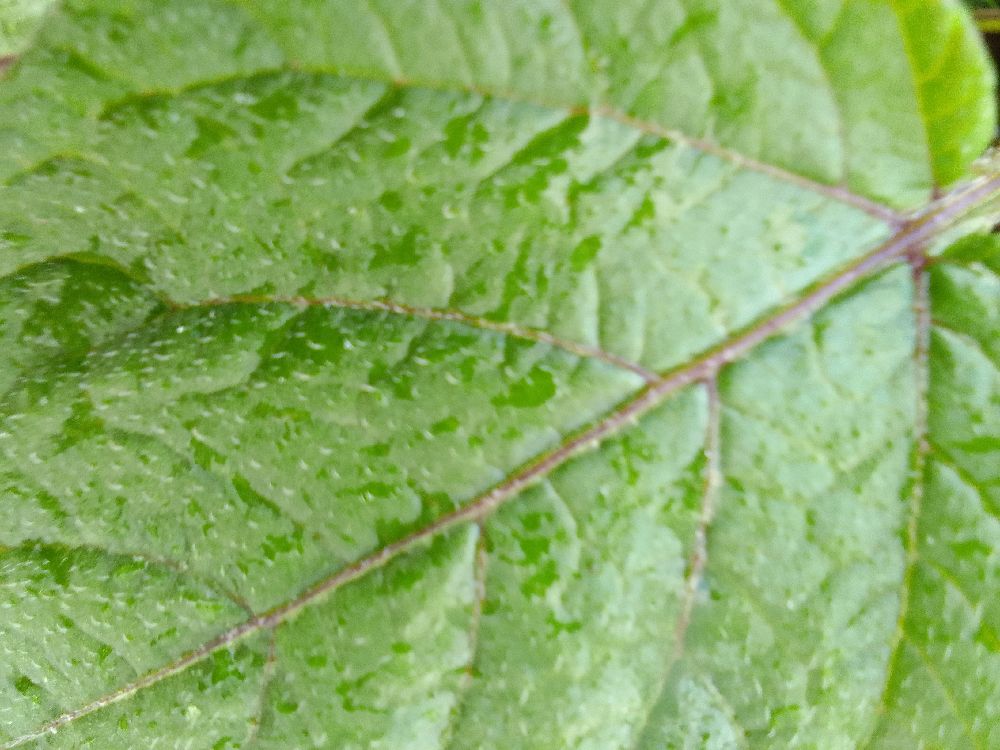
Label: Healthy